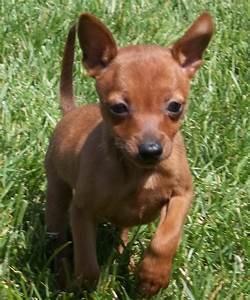
dog